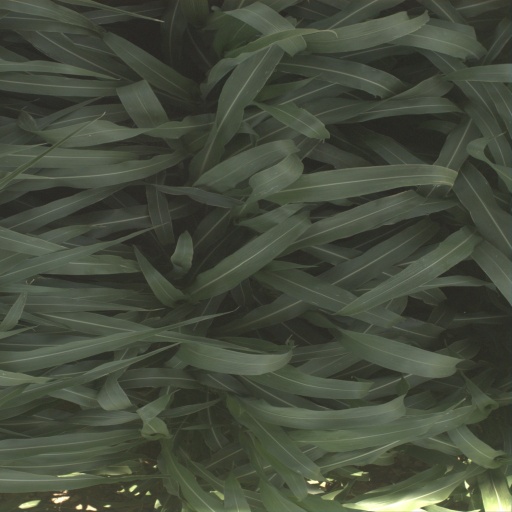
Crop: sorghum